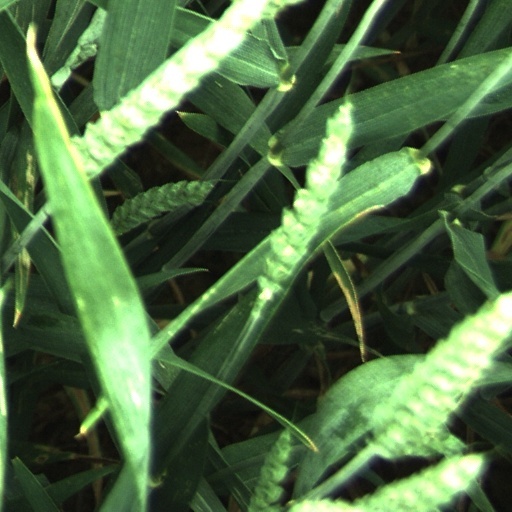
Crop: wheat